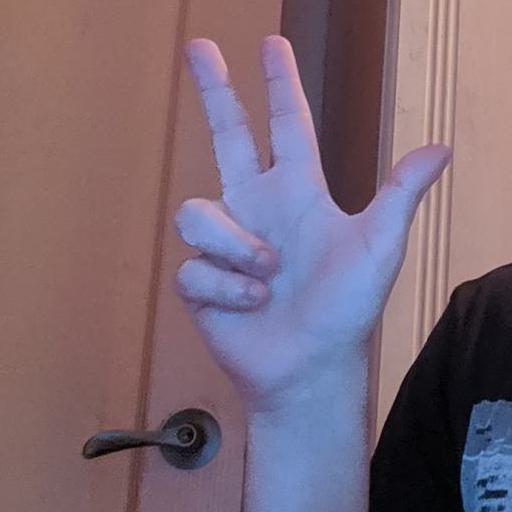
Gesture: three2